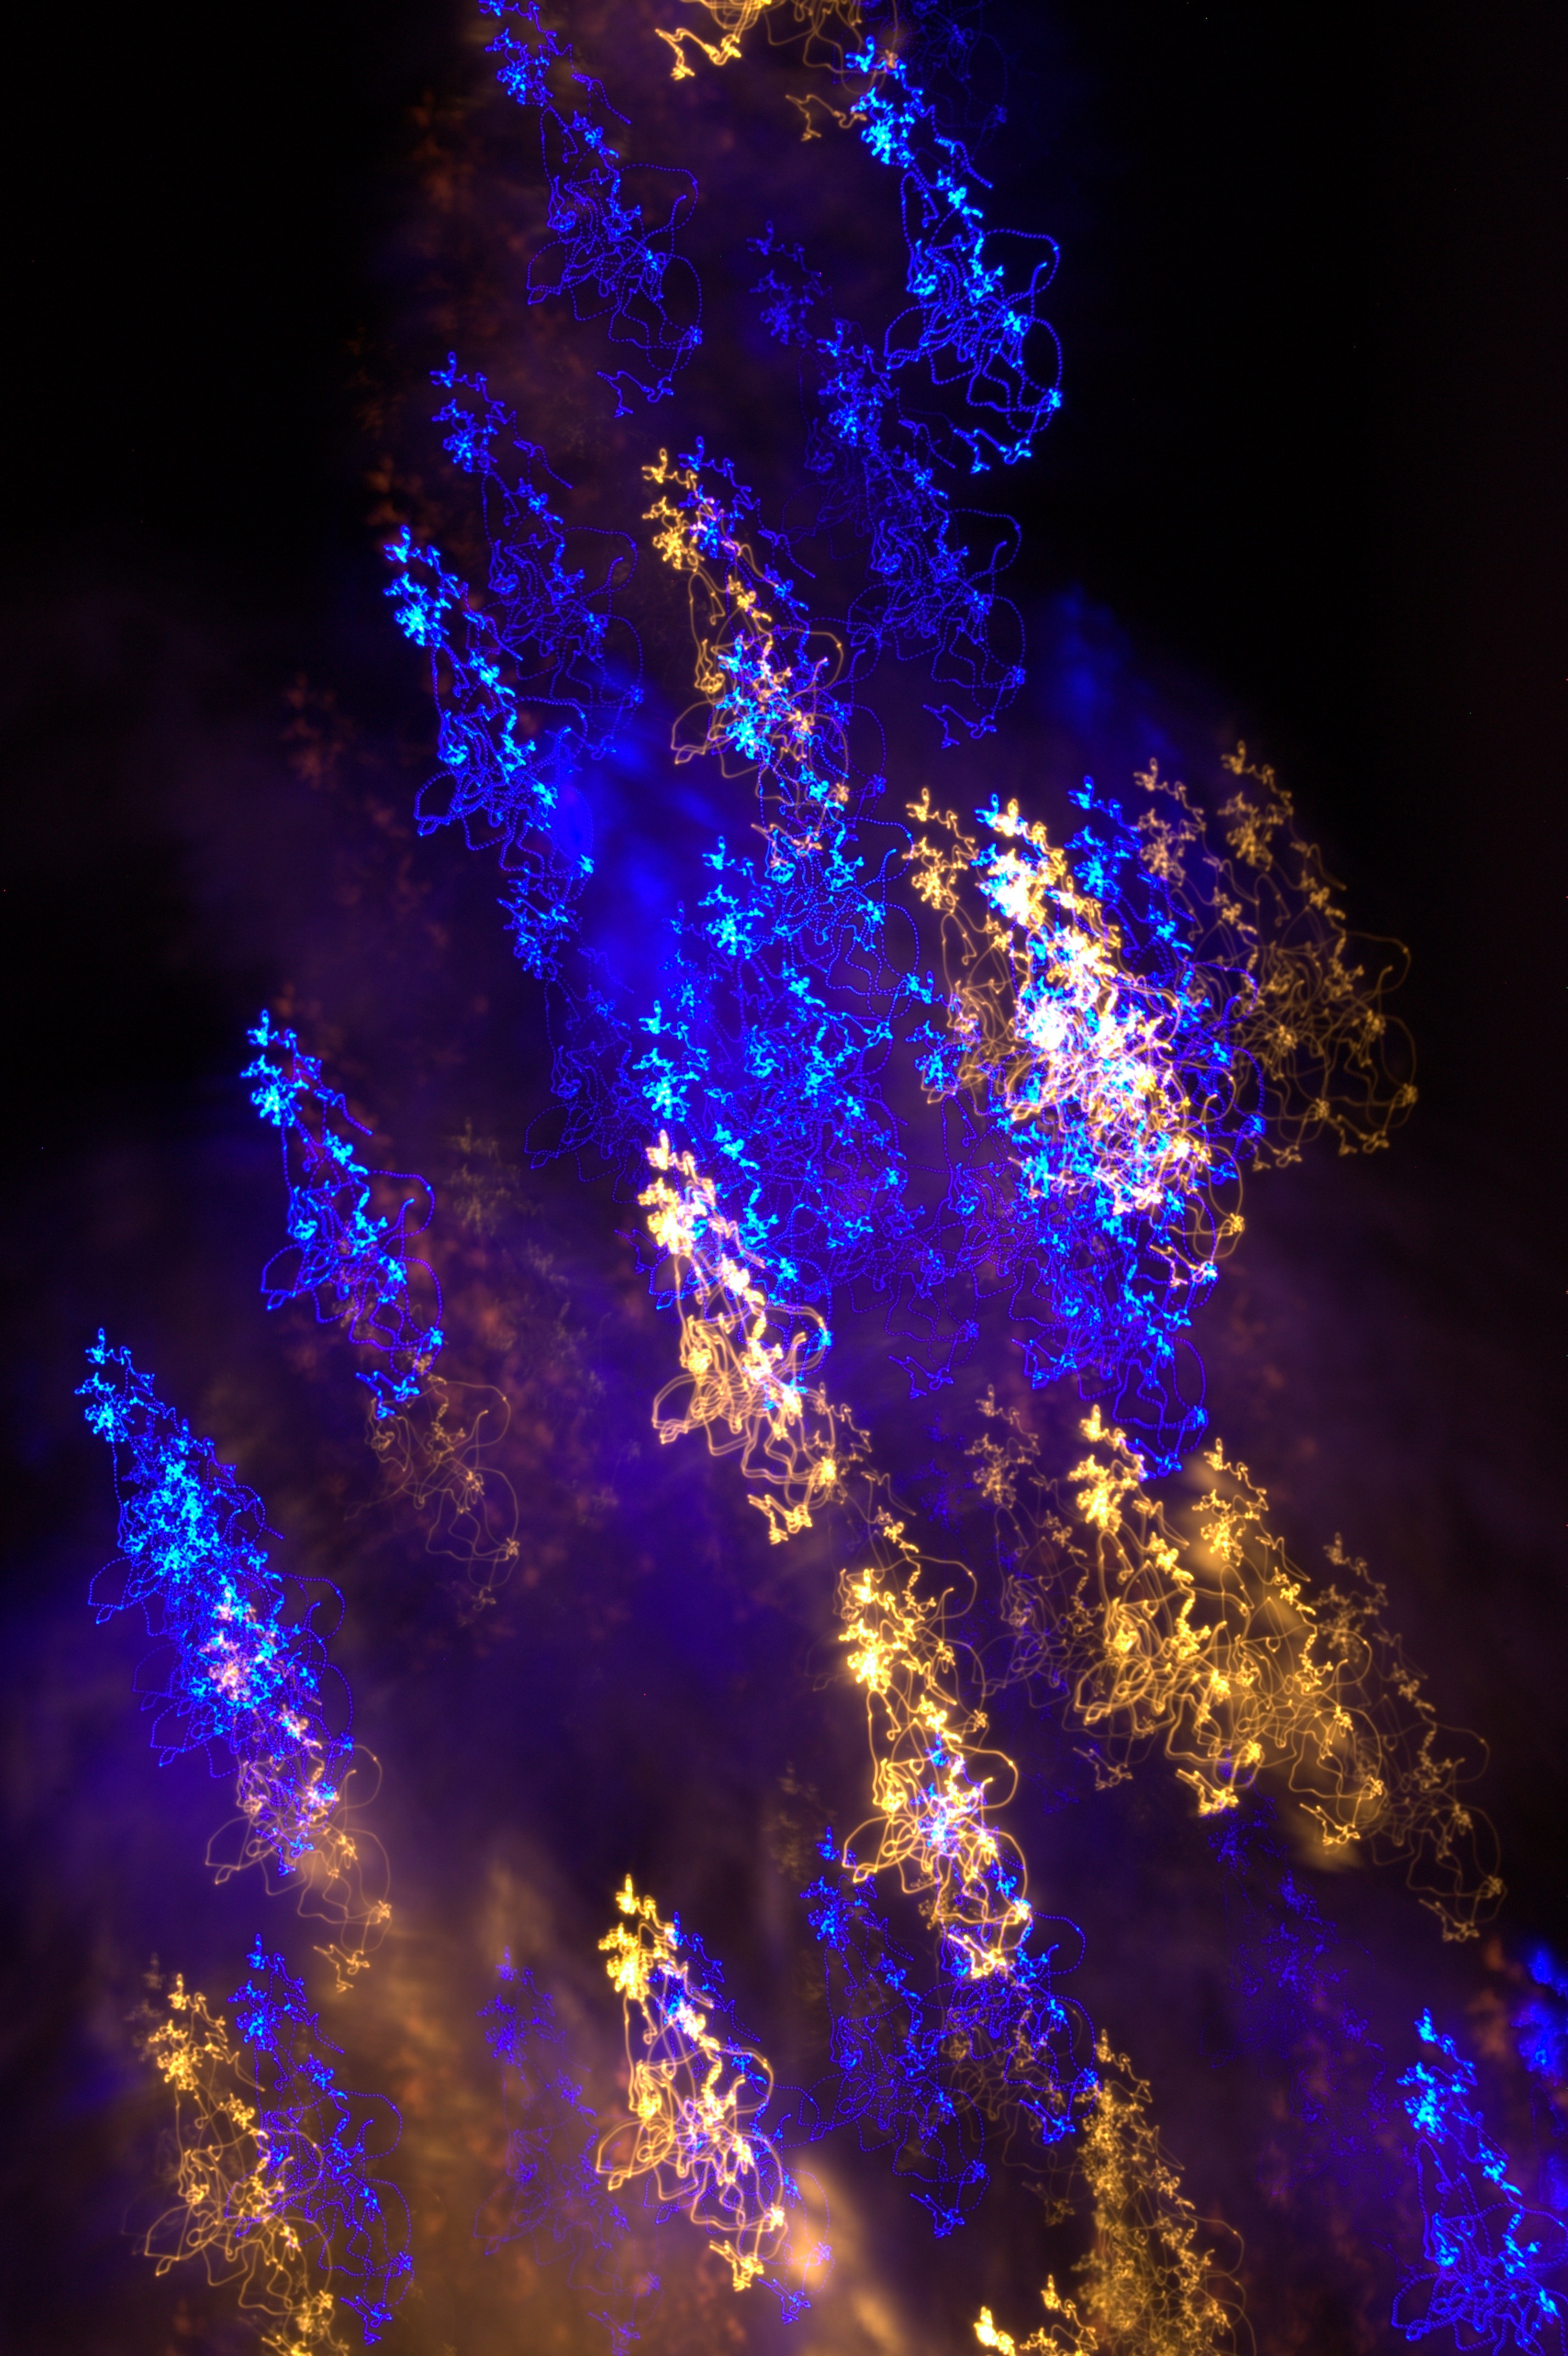
light, darkness, business, christmas, christmas tree, long exposure, christmas decoration, lights, fireworks, colors, move, christmas lights